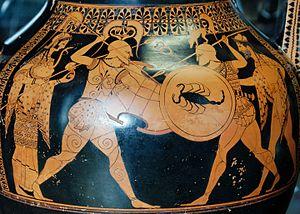
Combattants avec Athéna et Hermès. Face A d'une amphore attique à figures rouges, vers 530 av. J.-C. Provenance